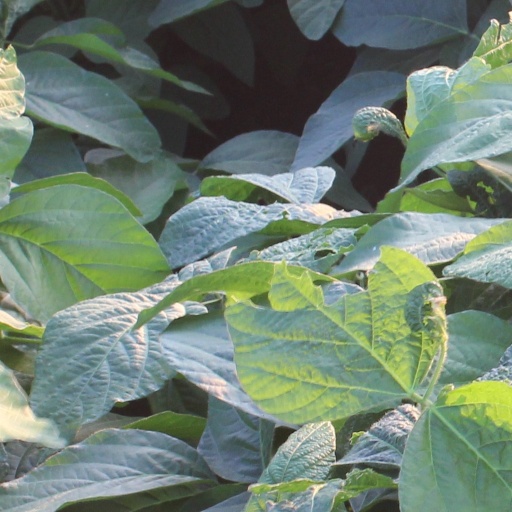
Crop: soybean